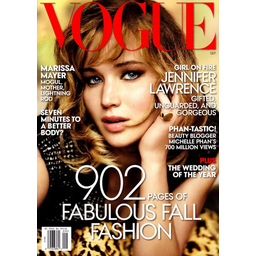
Label: paper